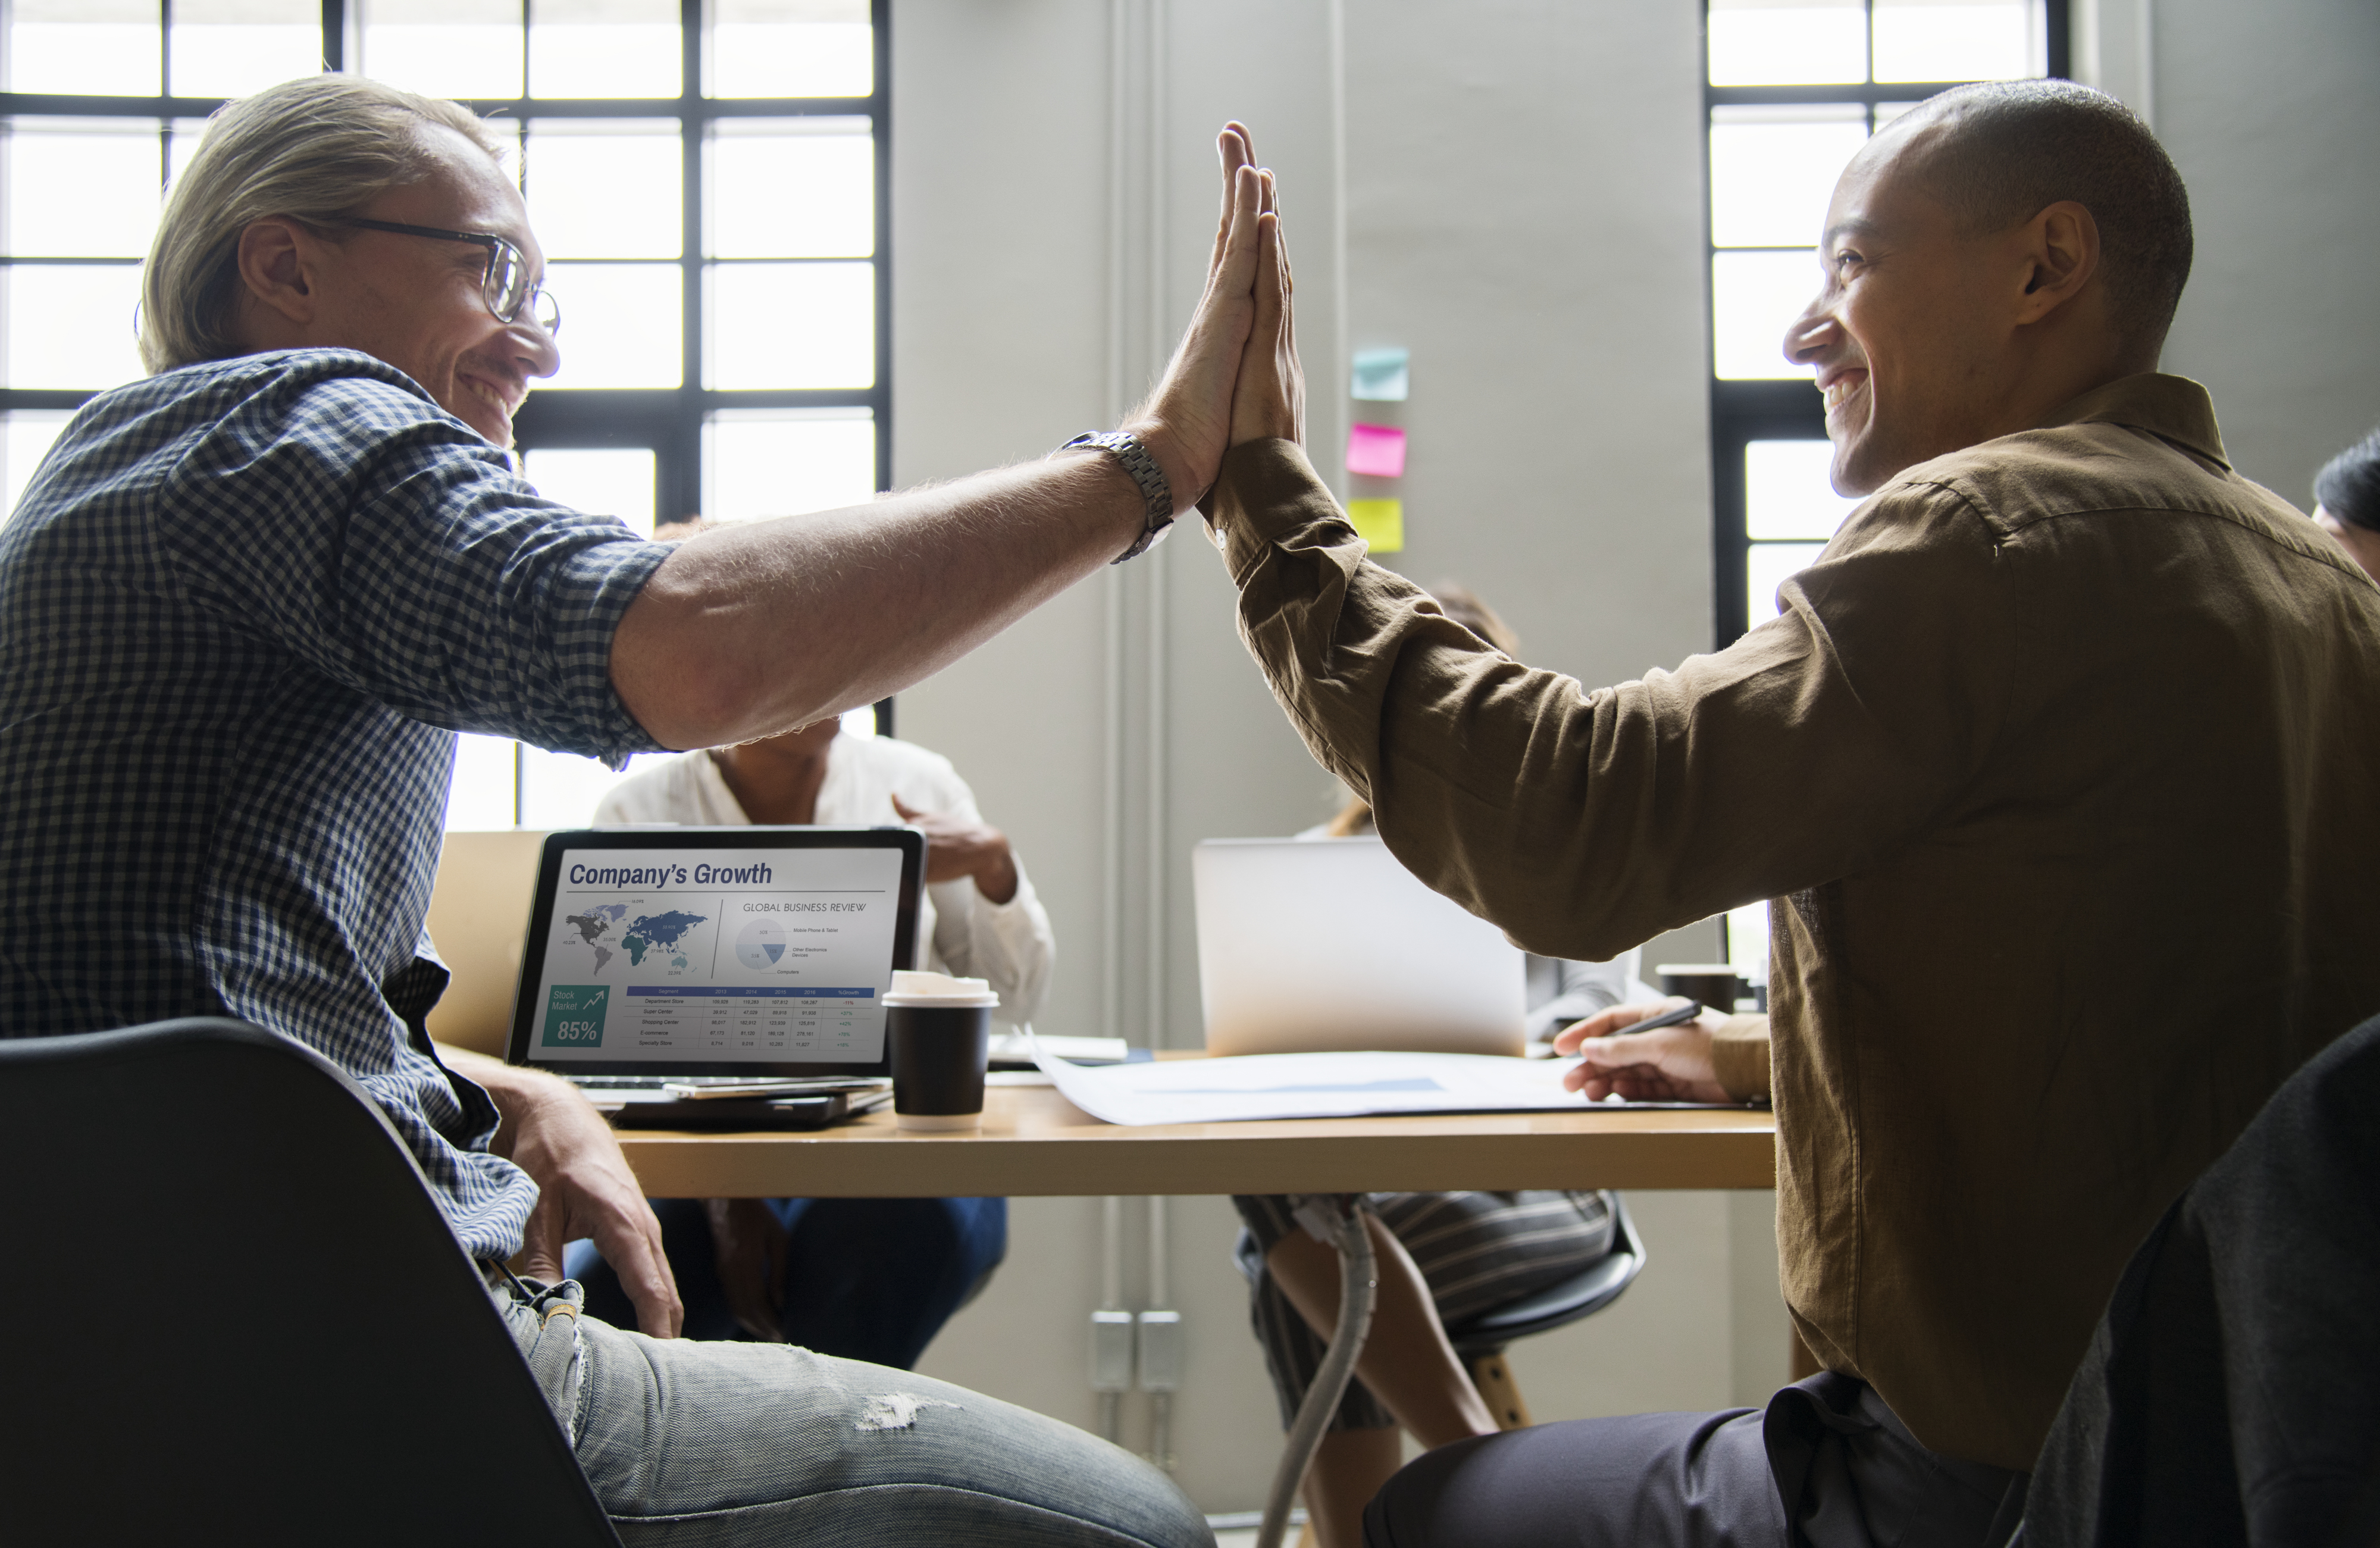
achievement, agreement, arms, business, caucasian, cheerful, collaboration, colleague, communication, connection, cooperation, deal, diverse, european, expression, friends, give me five, giving, greeting, group, hands, happiness, high five, hit, man, meeting, partners, partnership, people, power, smiling, startup, success, support, team, team building, teamwork, together, unity, westerner, woman, work, working, workplace, workspace, job, institution, conversation